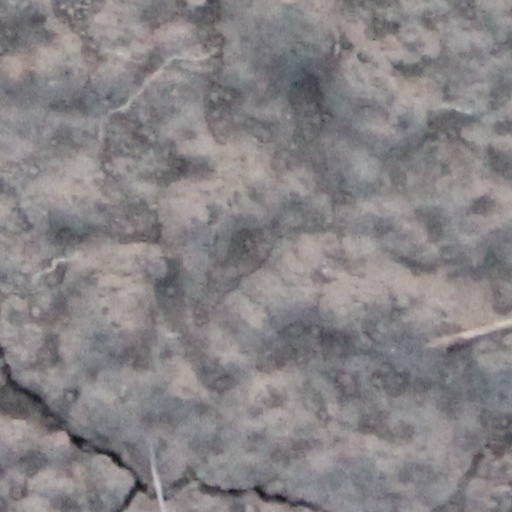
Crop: wheat